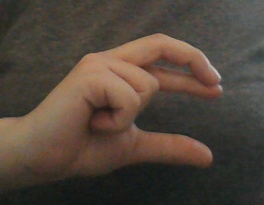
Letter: thal